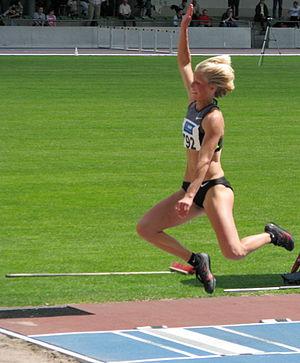
Katja Demut est une athlète allemande spécialiste du triple saut.